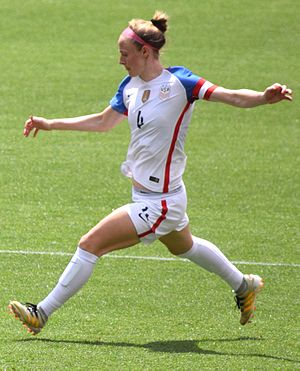
Becky Sauerbrunn
Sauerbrunn med USA i 2016
Rebecca Elizabeth Sauerbrunn er en amerikansk fodboldspiller, olympisk guldmedaljevinder og guldmedaljevinder ved VM i fodbold for kvinder. Hun spiller også for Utah Royals FC i National Women's Soccer League, der er den bedste række i kvindernes fodbold i USA. Hun spillede for første gang med landsholdet ved Four Nations Tournament 2008 i en kamp mod Canada den 16. januar. Hun har siden spillet over 130 landskampe for USA og er en af anførerne.